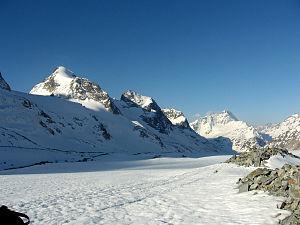
Le glacier d'Otemma se trouve en Suisse dans le canton du Valais. Il est situé au sud-ouest des Alpes valaisannes le long de la frontière avec l'Italie, au sud du Pigne d'Arolla. Il a une longueur de 8 kilomètres et une largeur de 1 kilomètre. Le glacier et ses névés couvrent une surface de 16 km². La Dranse de Bagnes émerge du glacier de l'Otemma. Ses eaux sont captées dans le lac de Mauvoisin avant de continuer jusqu'au Rhône.